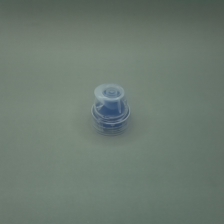
Color: white/transparent
Cap type: flip-top cap